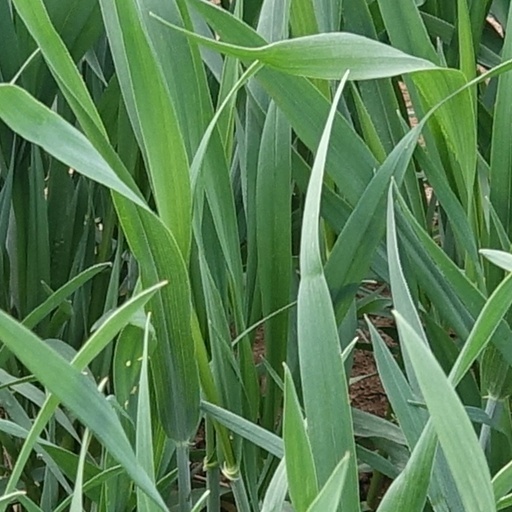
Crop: wheat